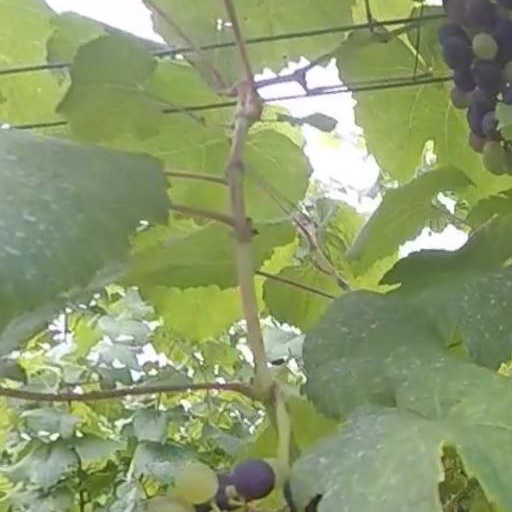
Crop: grape